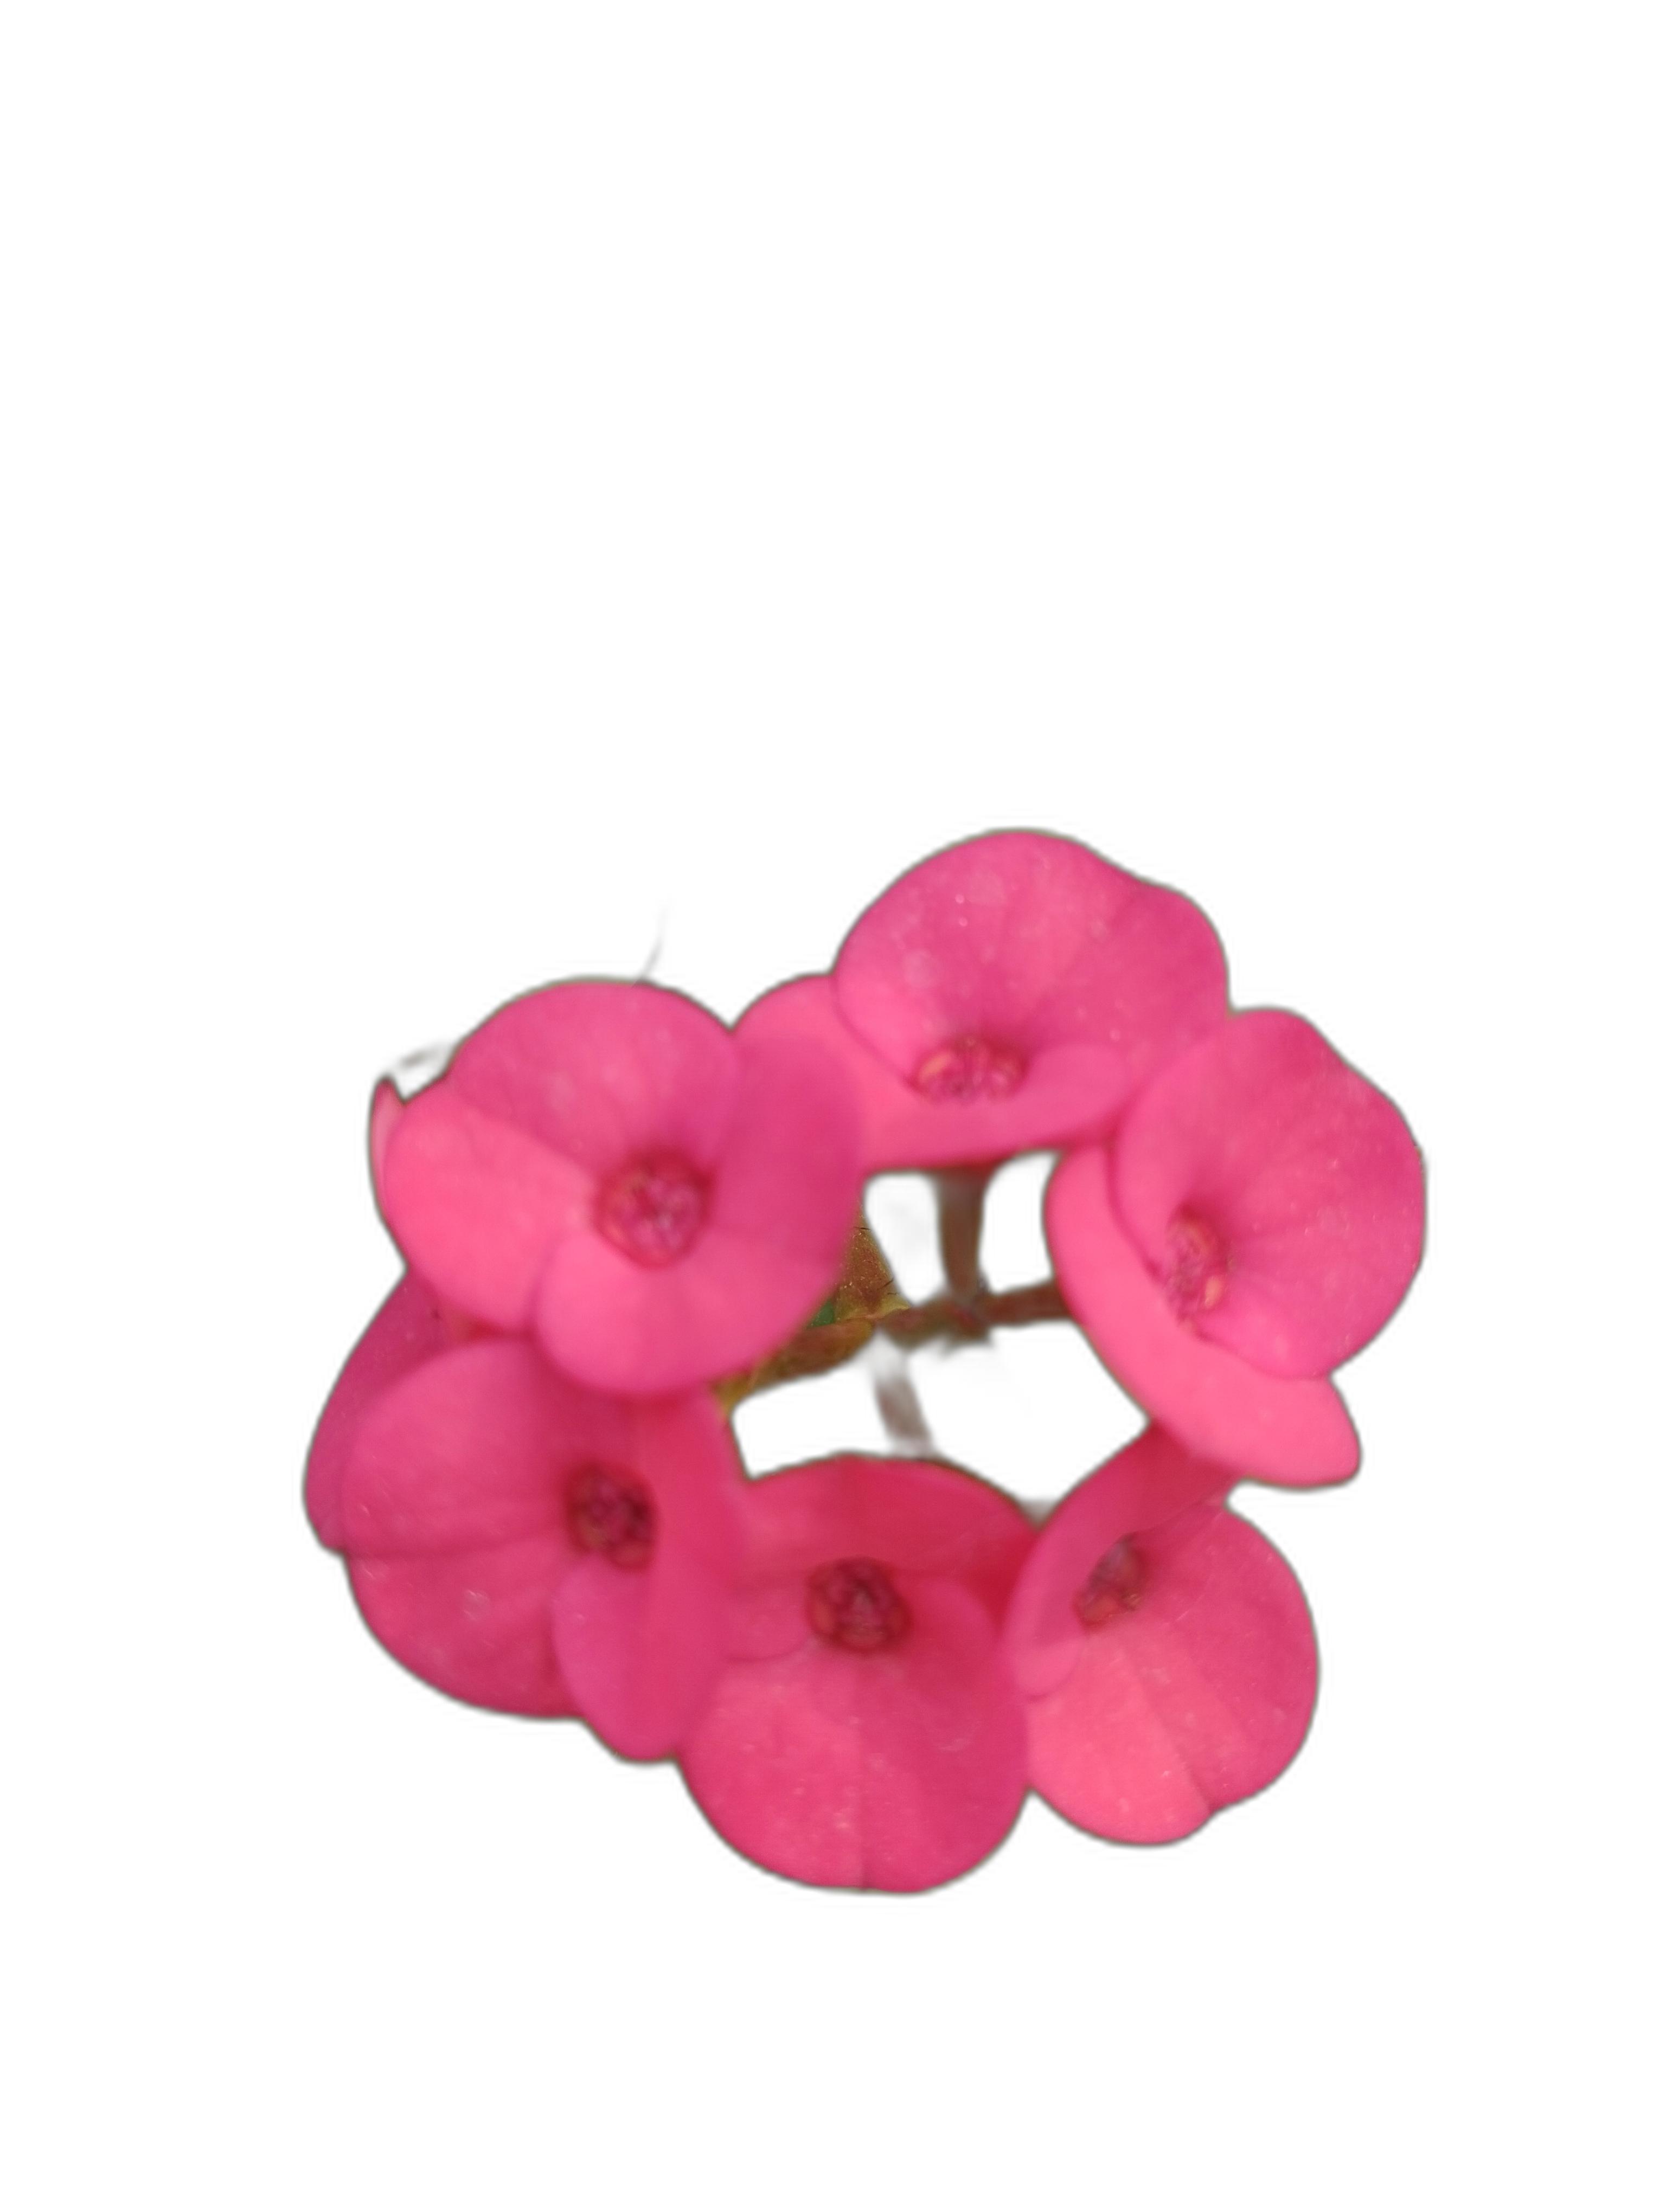
Label: Crown of thorns